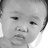
Emotion: neutral